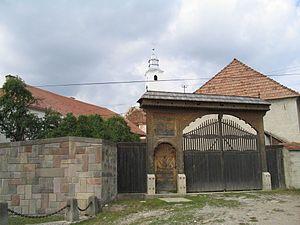
Lueta est une ville du județ de Harghita, au centre de la Roumanie.